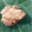
Label: frog